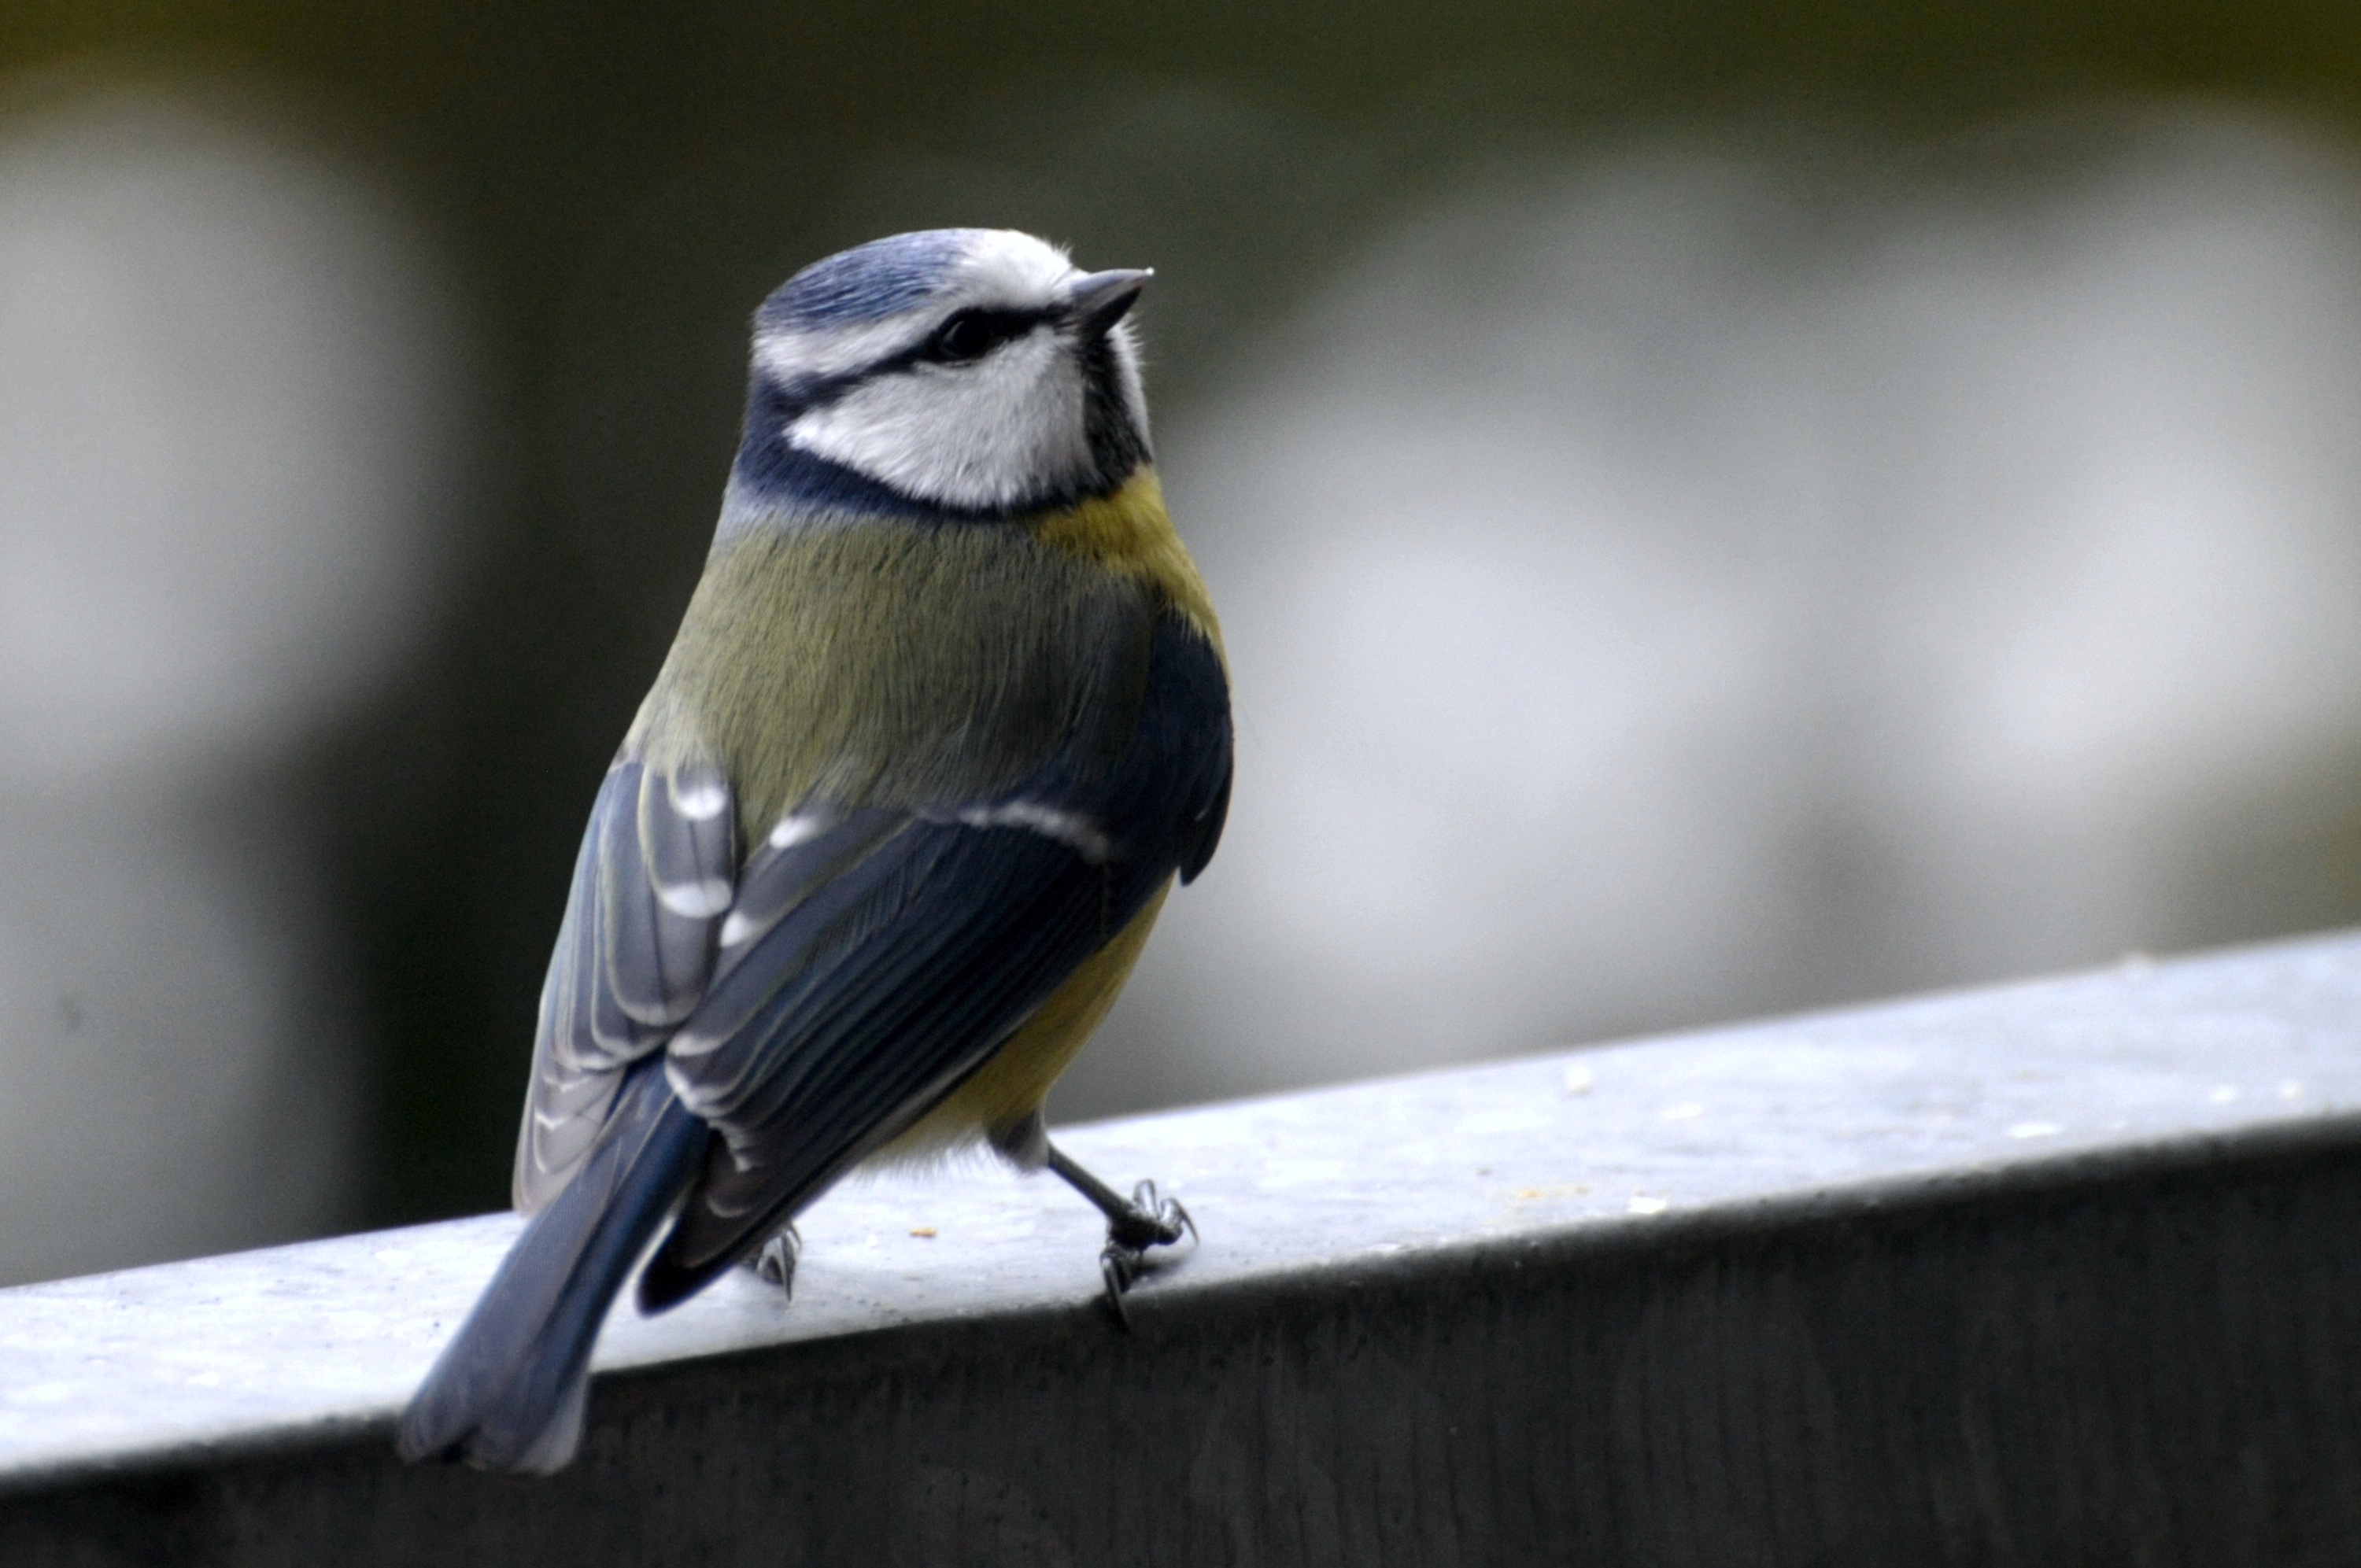
branch, bird, wing, wildlife, beak, blue, fauna, bird seed, songbird, vertebrate, blue tit, finch, tit, animal world, foraging, chickadee, small bird, perching bird